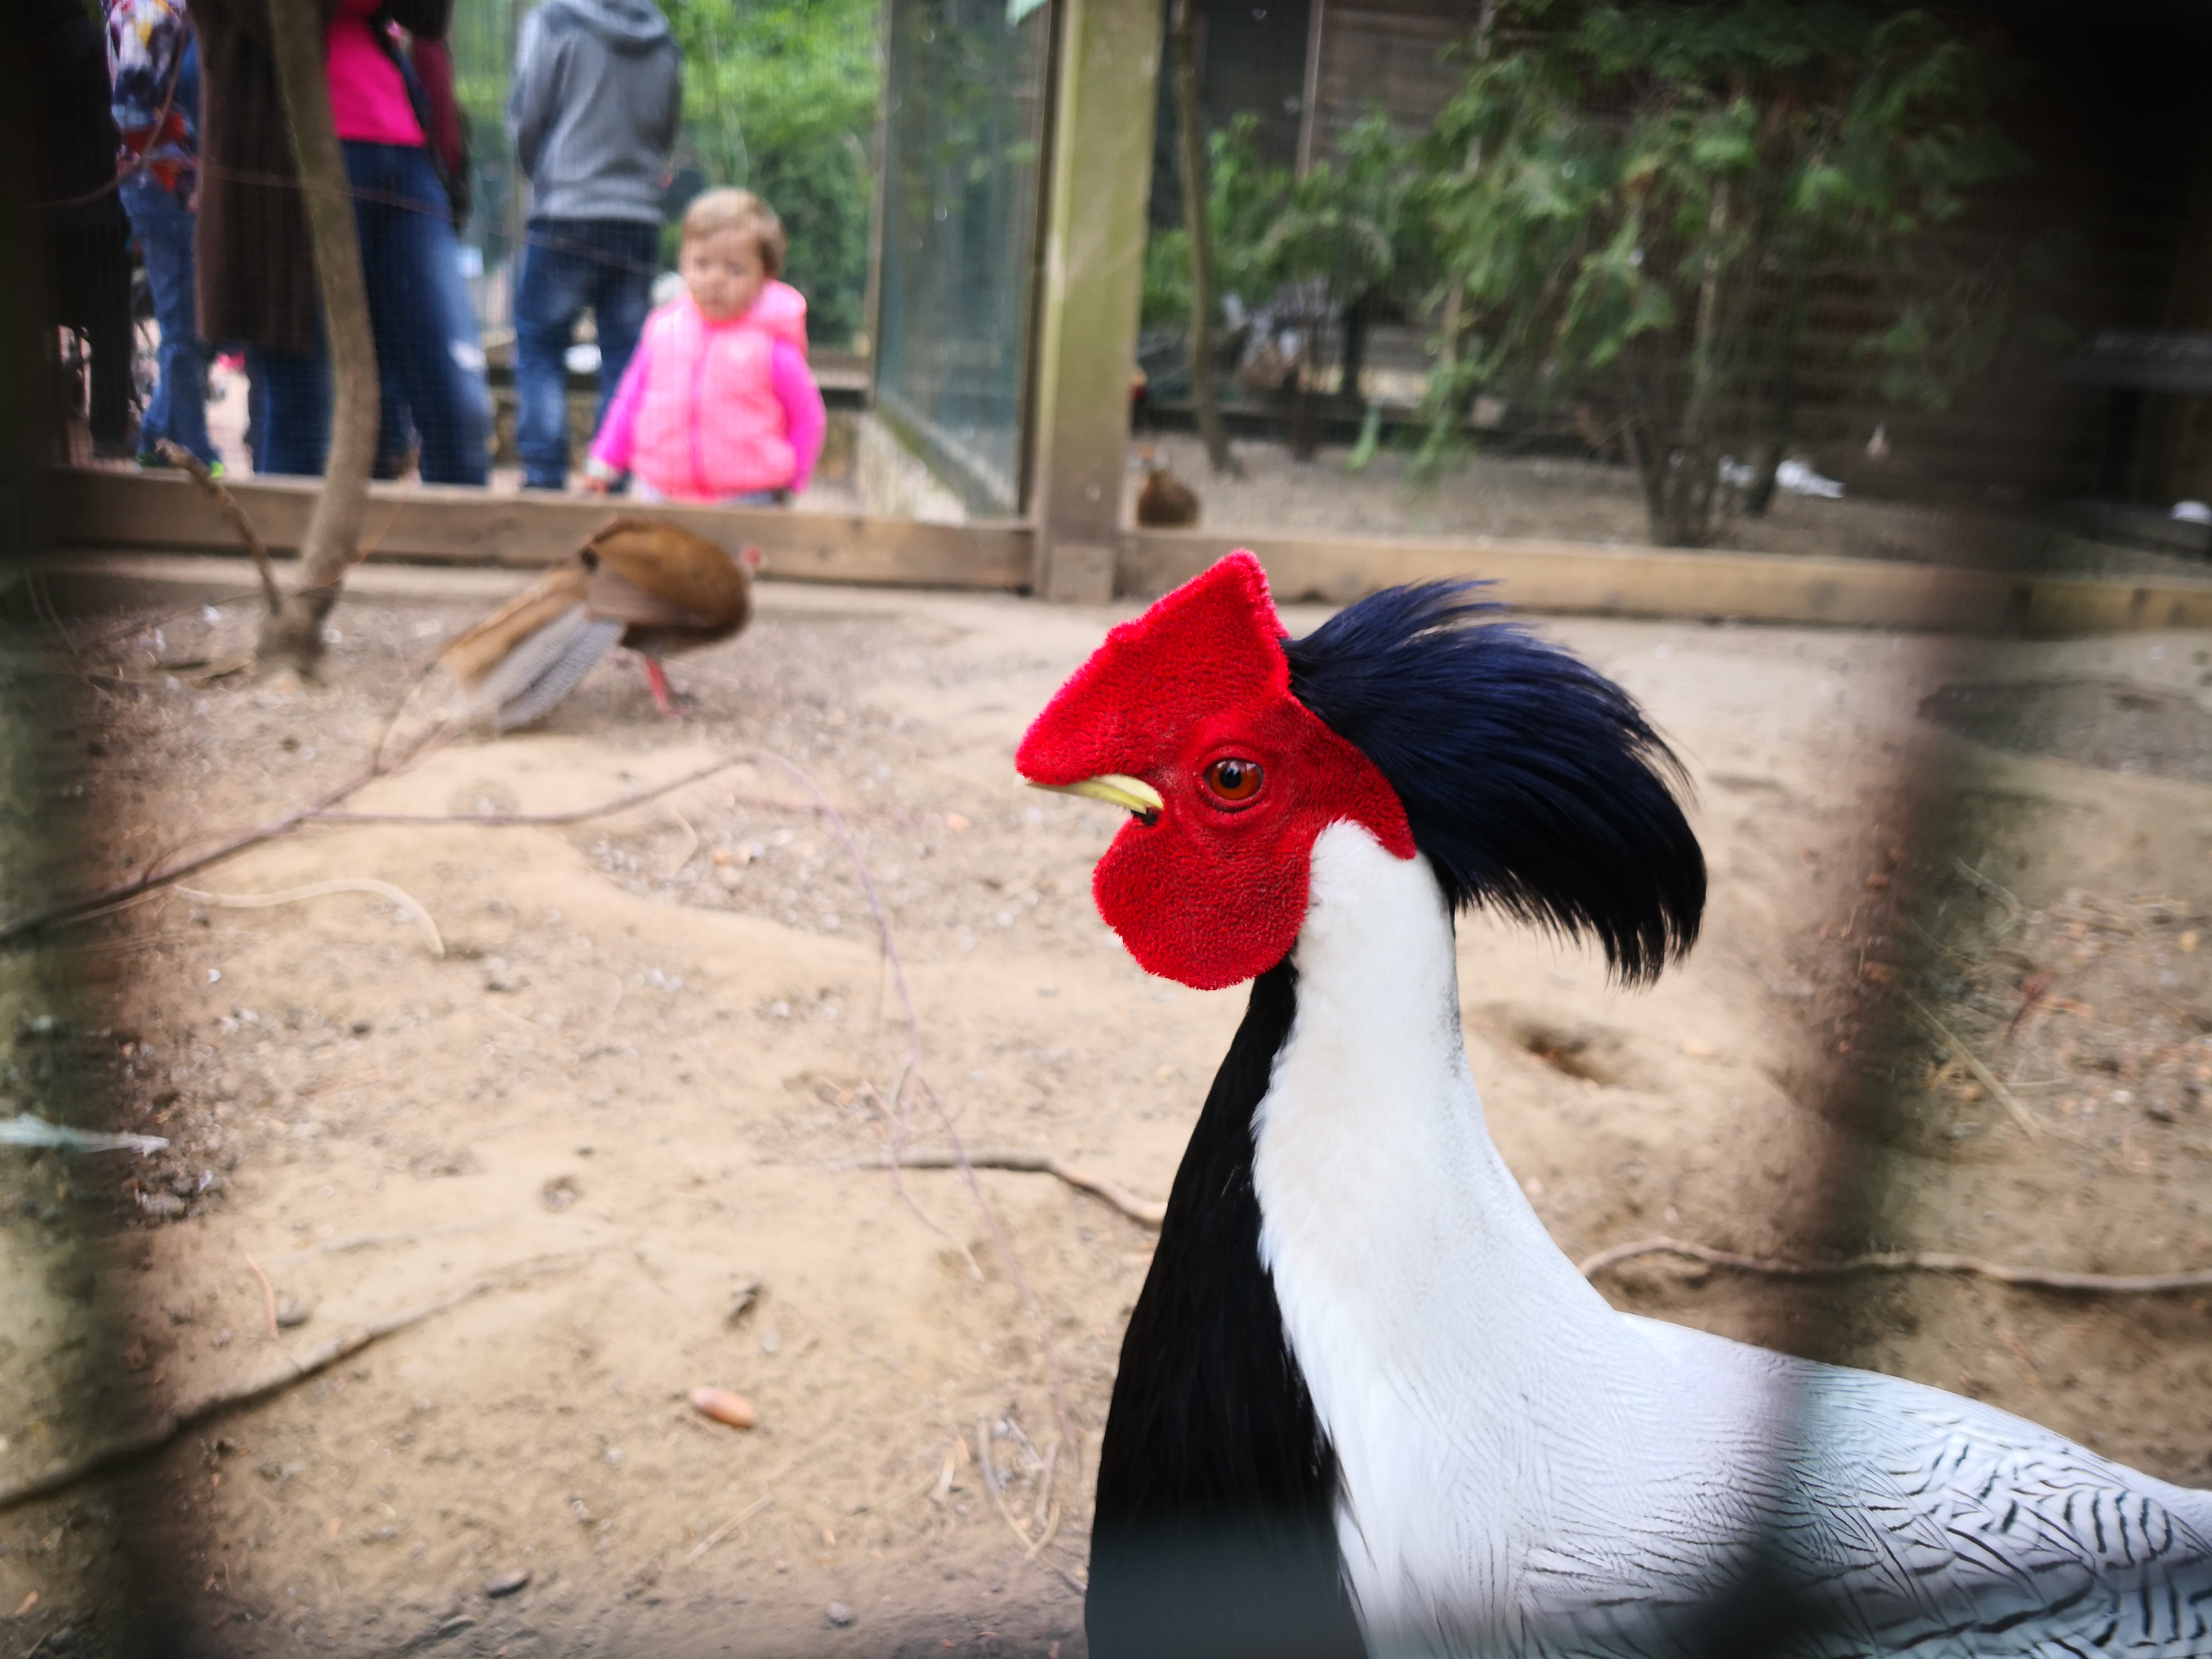
zoo, bird, animal, chicken, rooster, galliformes, pink, beak, fowl, poultry, neck, organism, livestock, adaptation, vacation, phasianidae